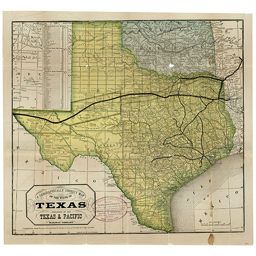
a geographically correct map of the state